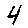
Label: 4